Casuarina pauper

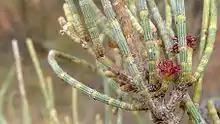
Branchlets and female flowers

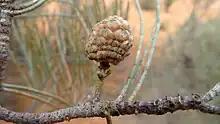
Mature cone

Casuarina pauper, commonly known as black oak, belah or kariku, is a species of flowering plant in the family Casuarinaceae and is endemic to southern continental Australia. It is a dioecious tree with fissured or scaly bark, waxy branchlets, the leaves reduced to scales in whorls of 9 to 13, the fruit long containing winged seeds (samaras) long.